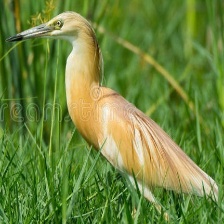
Species: SQUACCO HERON
Scientific name: ARDEOLA RALLOIDES
ImageNet parent category: little_blue_heron